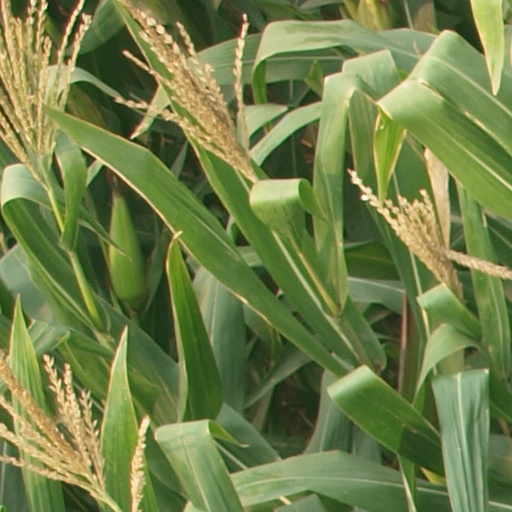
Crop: maize; corn